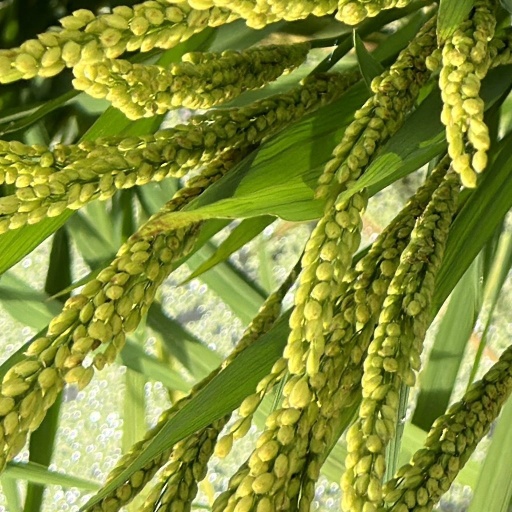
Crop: rice